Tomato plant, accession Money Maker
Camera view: tilt-top (135 deg); turntable rotation: 180 degrees
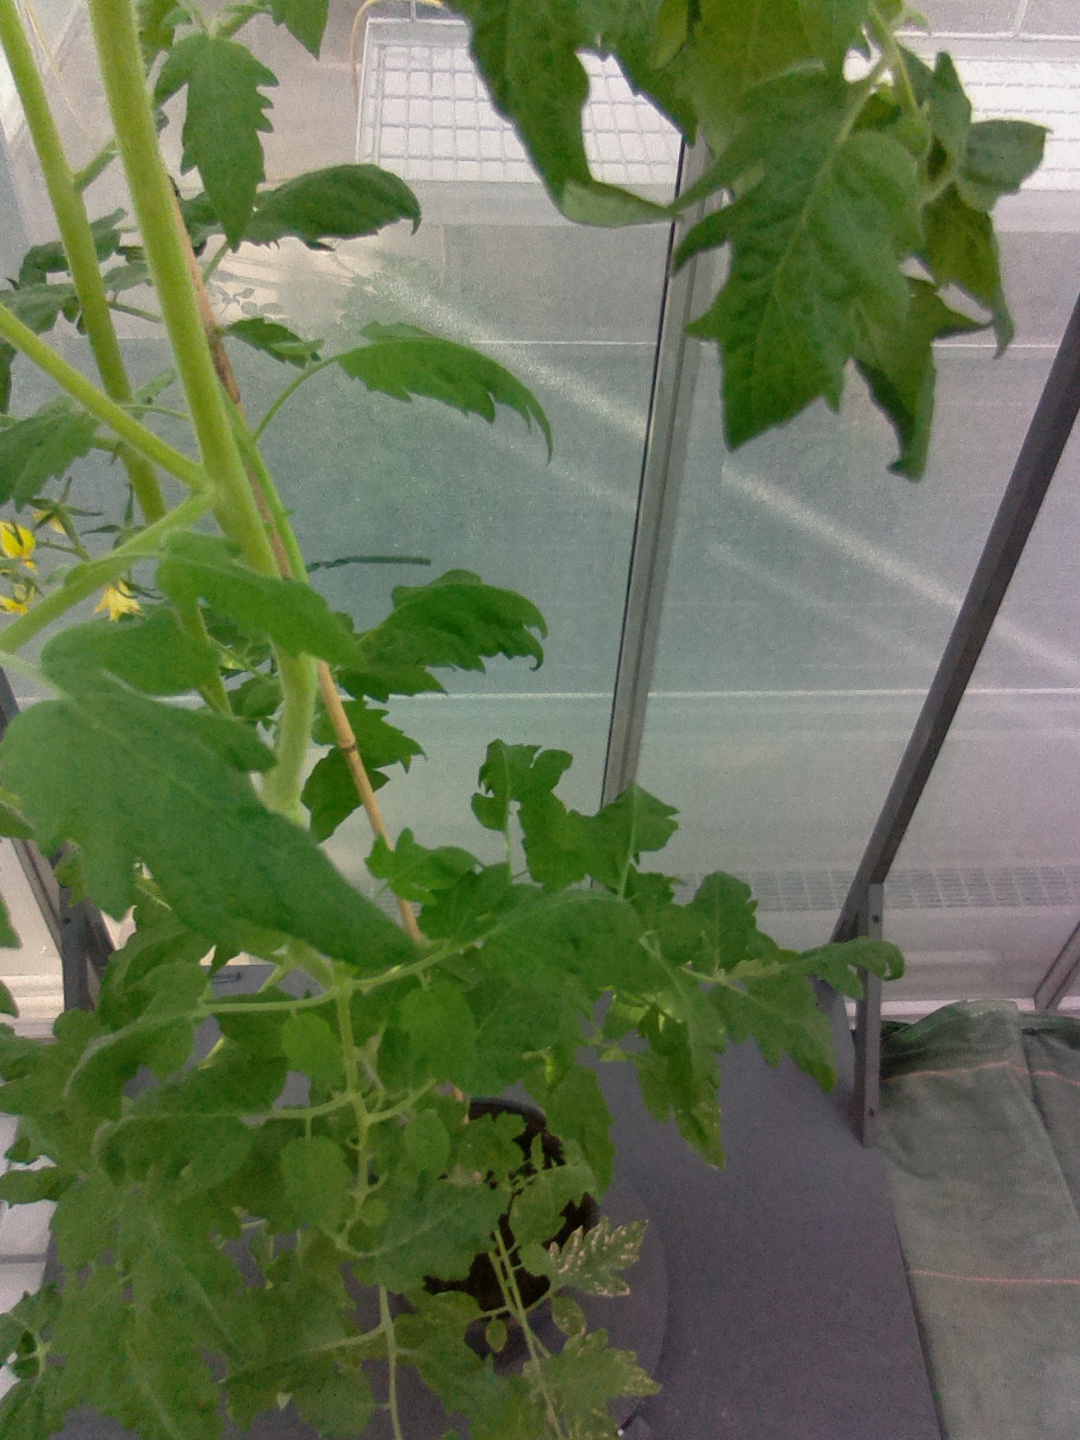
BBCH growth stage 67: Full flowering, 70%-80% of flowers open, more petals falling